Paweł Stempin

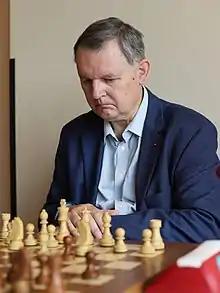
Paweł Stempin in 2021

Paweł Stempin (born 13 July 1959) is a Polish chess International Master (1984).